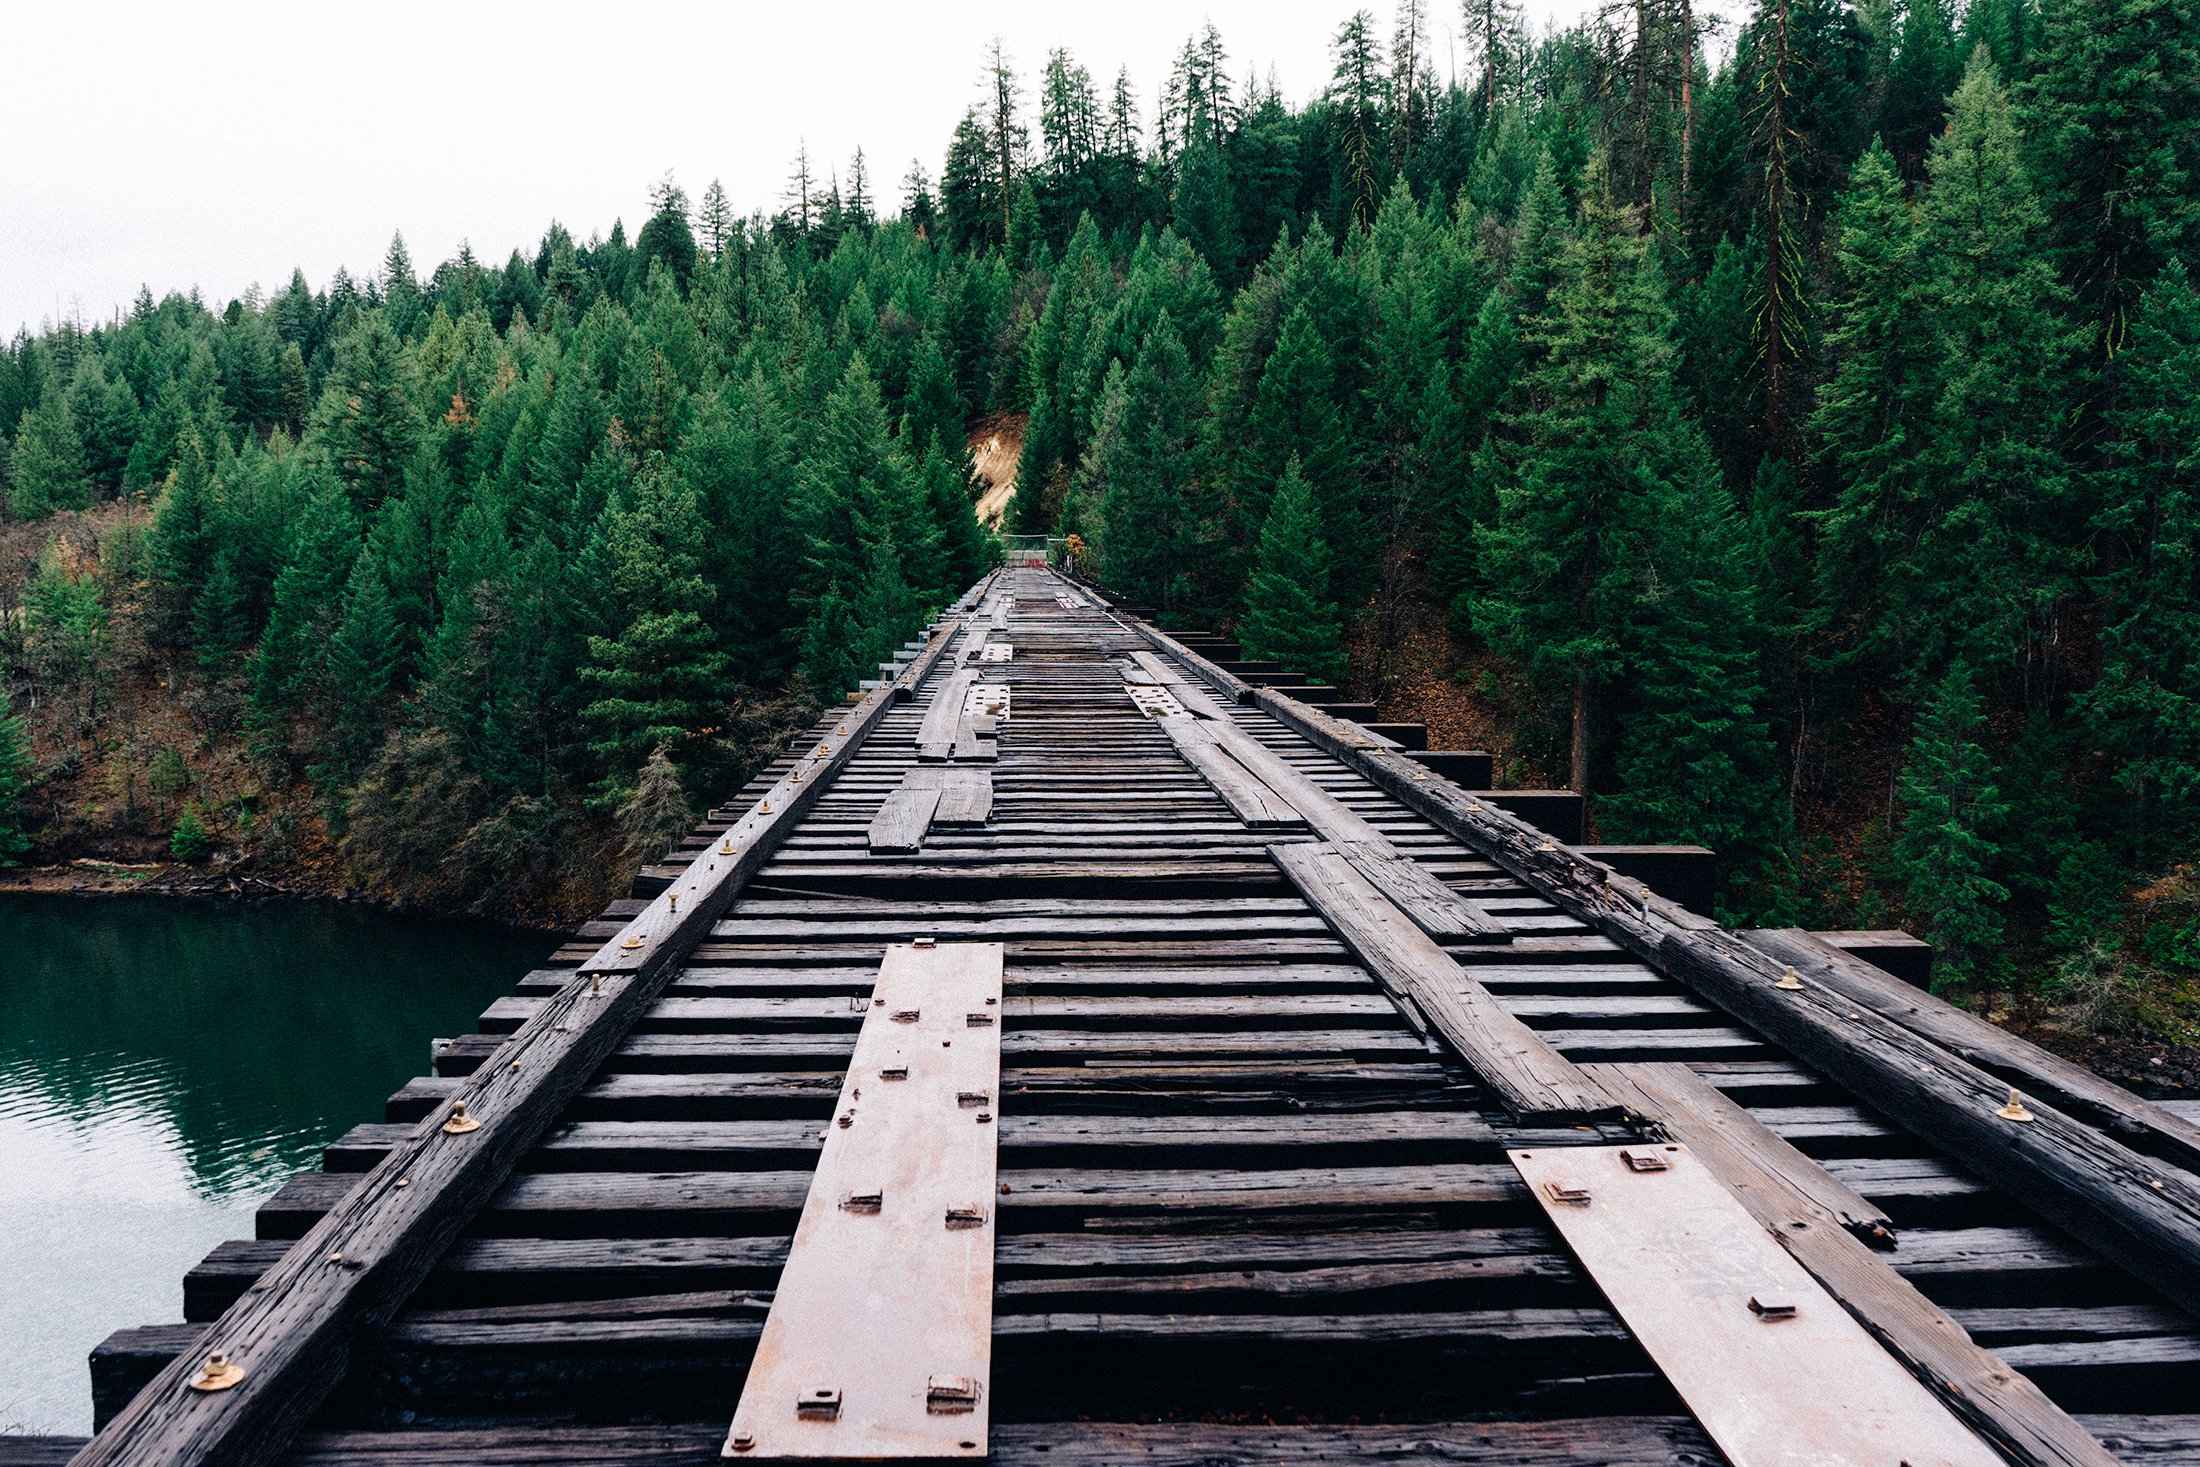
tree, water, forest, outdoor, track, bridge, lake, walkway, suspension bridge, pond, transport, geometric, evergreen, trees, publicdomain, woodenbridge, rolling stock, nonbuilding structure